534th Air Defense Group

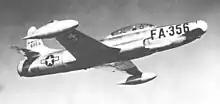
Lockheed F-94B Starfire

During the Cold War, the group was reconstituted and redesignated as the 534th Air Defense Group, and activated at Kinross Air Force Base in 1953 with responsibility for air defense of the North Central United States, but without an operational squadron until April, when the 438th Fighter-Interceptor Squadron (FIS), flying Lockheed F-94B Starfires armed with 20 mm cannon. was activated. The 438th FIS upgraded to Mighty Mouse rocket armed Northrop F-89D Scorpions in December 1953. The group replaced the 91st Air Base Squadron as USAF host base unit at Kinross. Assigned three squadrons to perform its support responsibilities.